Ondřej Balvín

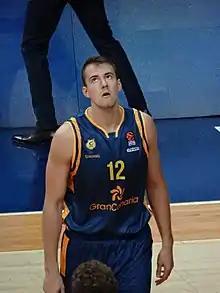
Balvín with Gran Canaria in 2018

Ondřej Balvín (born 20 September 1992) is a Czech professional basketball player who last played for Obradoiro CAB of the Primera FEB. Standing at , he plays at the center position. As well as Latvia, Balvin has played club basketball in the Czech Republic, Spain, Germany, and Japan.